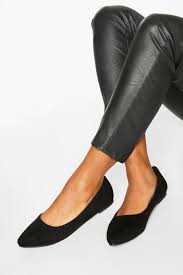
Label: Ballet Flat